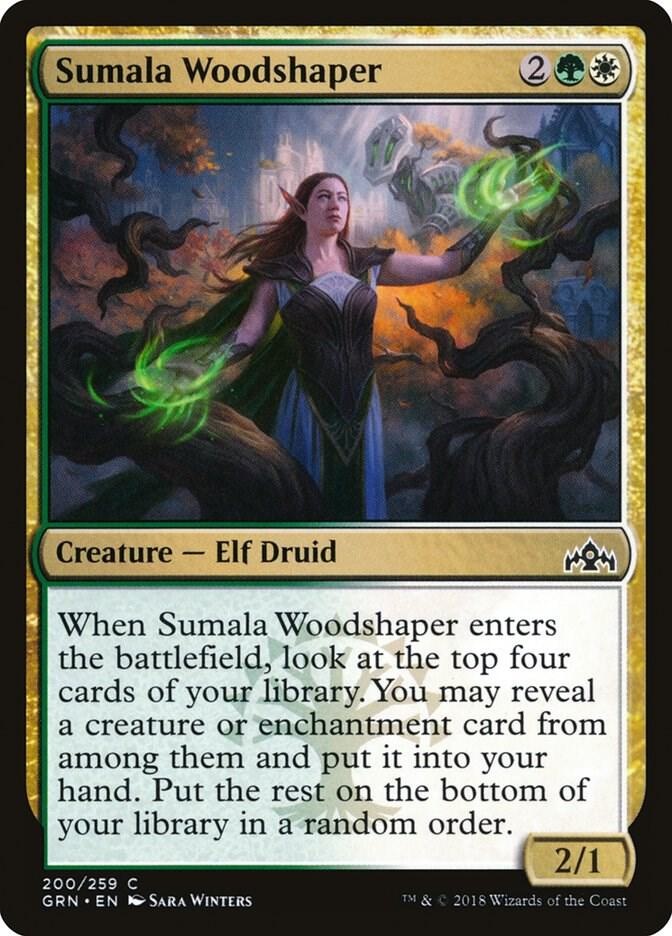
Sumala Woodshaper (GRN-C)
Brand: Wizards of the Coast
Category: Toys & Games > Toys > Sports Toys > Fitness Toys